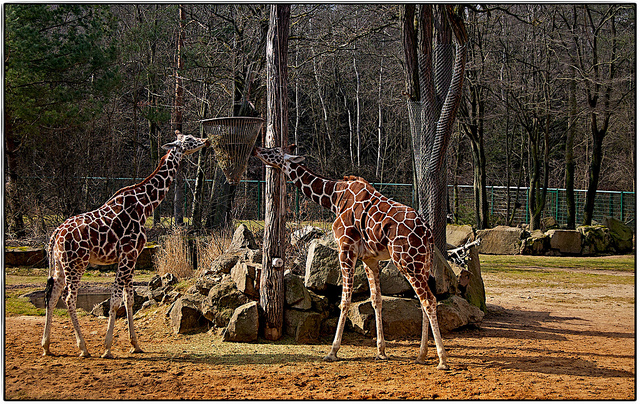
user: Given an image and a question. Answer the question in a short answer. Question: What type of habitat is this? Short Answer:
assistant: african